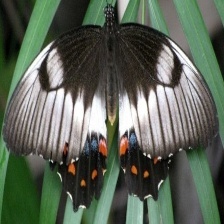
Species: ORCHARD SWALLOW